Donut Run

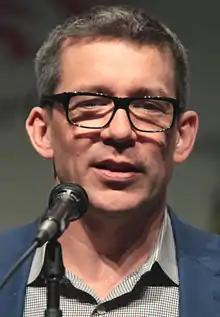
Series creator Rob Thomas ("pictured") wrote and directed the episode.

The episode was written and directed by series creator Rob Thomas. Although Thomas had previously written "Pilot", "Credit Where Credit's Due", "Leave It to Beaver", and "Normal Is the Watchword", this is his first directing credit for the show and his first professional directing credit. In an interview, Thomas expressed nervousness around the shoot, especially when to call "Action." Thomas also made sure that he directed an episode that he'd written. When asked about how it came to be that Thomas directed an episode, he replied: